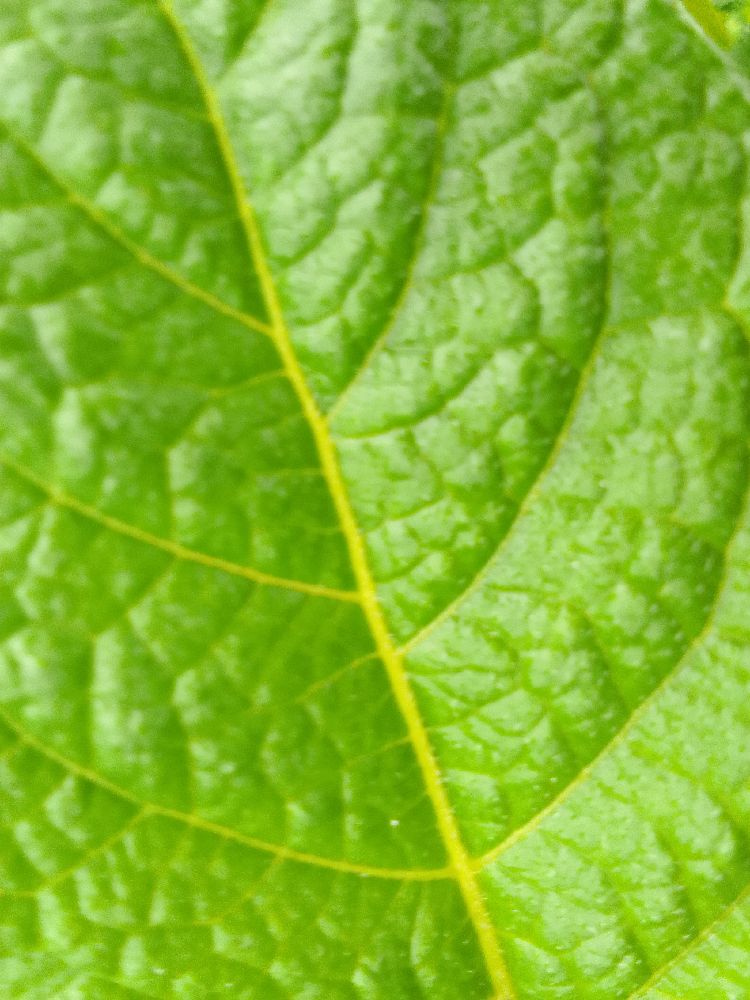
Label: Healthy